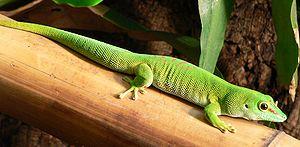
Cette page a pour objet de présenter un arbre phylogénétique des Lepidosauria, c'est-à-dire un cladogramme mettant en lumière les relations de parenté existant entre leurs différents groupes, telles que les dernières analyses reconnues les proposent. Ce n'est qu'une possibilité, et les principaux débats qui subsistent au sein de la communauté scientifique sont brièvement présentés ci-dessous, avant la bibliographie.
Phelsuma est un genre de geckos de la famille des Gekkonidae. Les espèces de ce genre sont appelées Phelsumes ou Geckos diurnes.